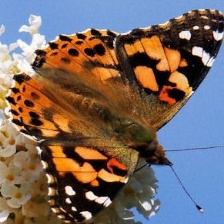
Species: PAINTED LADY
Butterfly family (ImageNet category): admiral